Contactless smart card

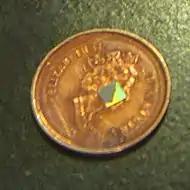
Size comparison of chip compared to a Canadian penny

Contactless smart cards can be used for identification, authentication, and data storage. They also provide a means of effecting business transactions in a flexible, secure, standard way with minimal human intervention.